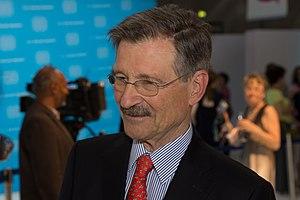
Hermann Otto Prinz zu Solms-Hohensolms-Lich, dit Hermann Otto Solms, né le 24 novembre 1940 à Lich, est un homme politique allemand membre du Parti libéral-démocrate.